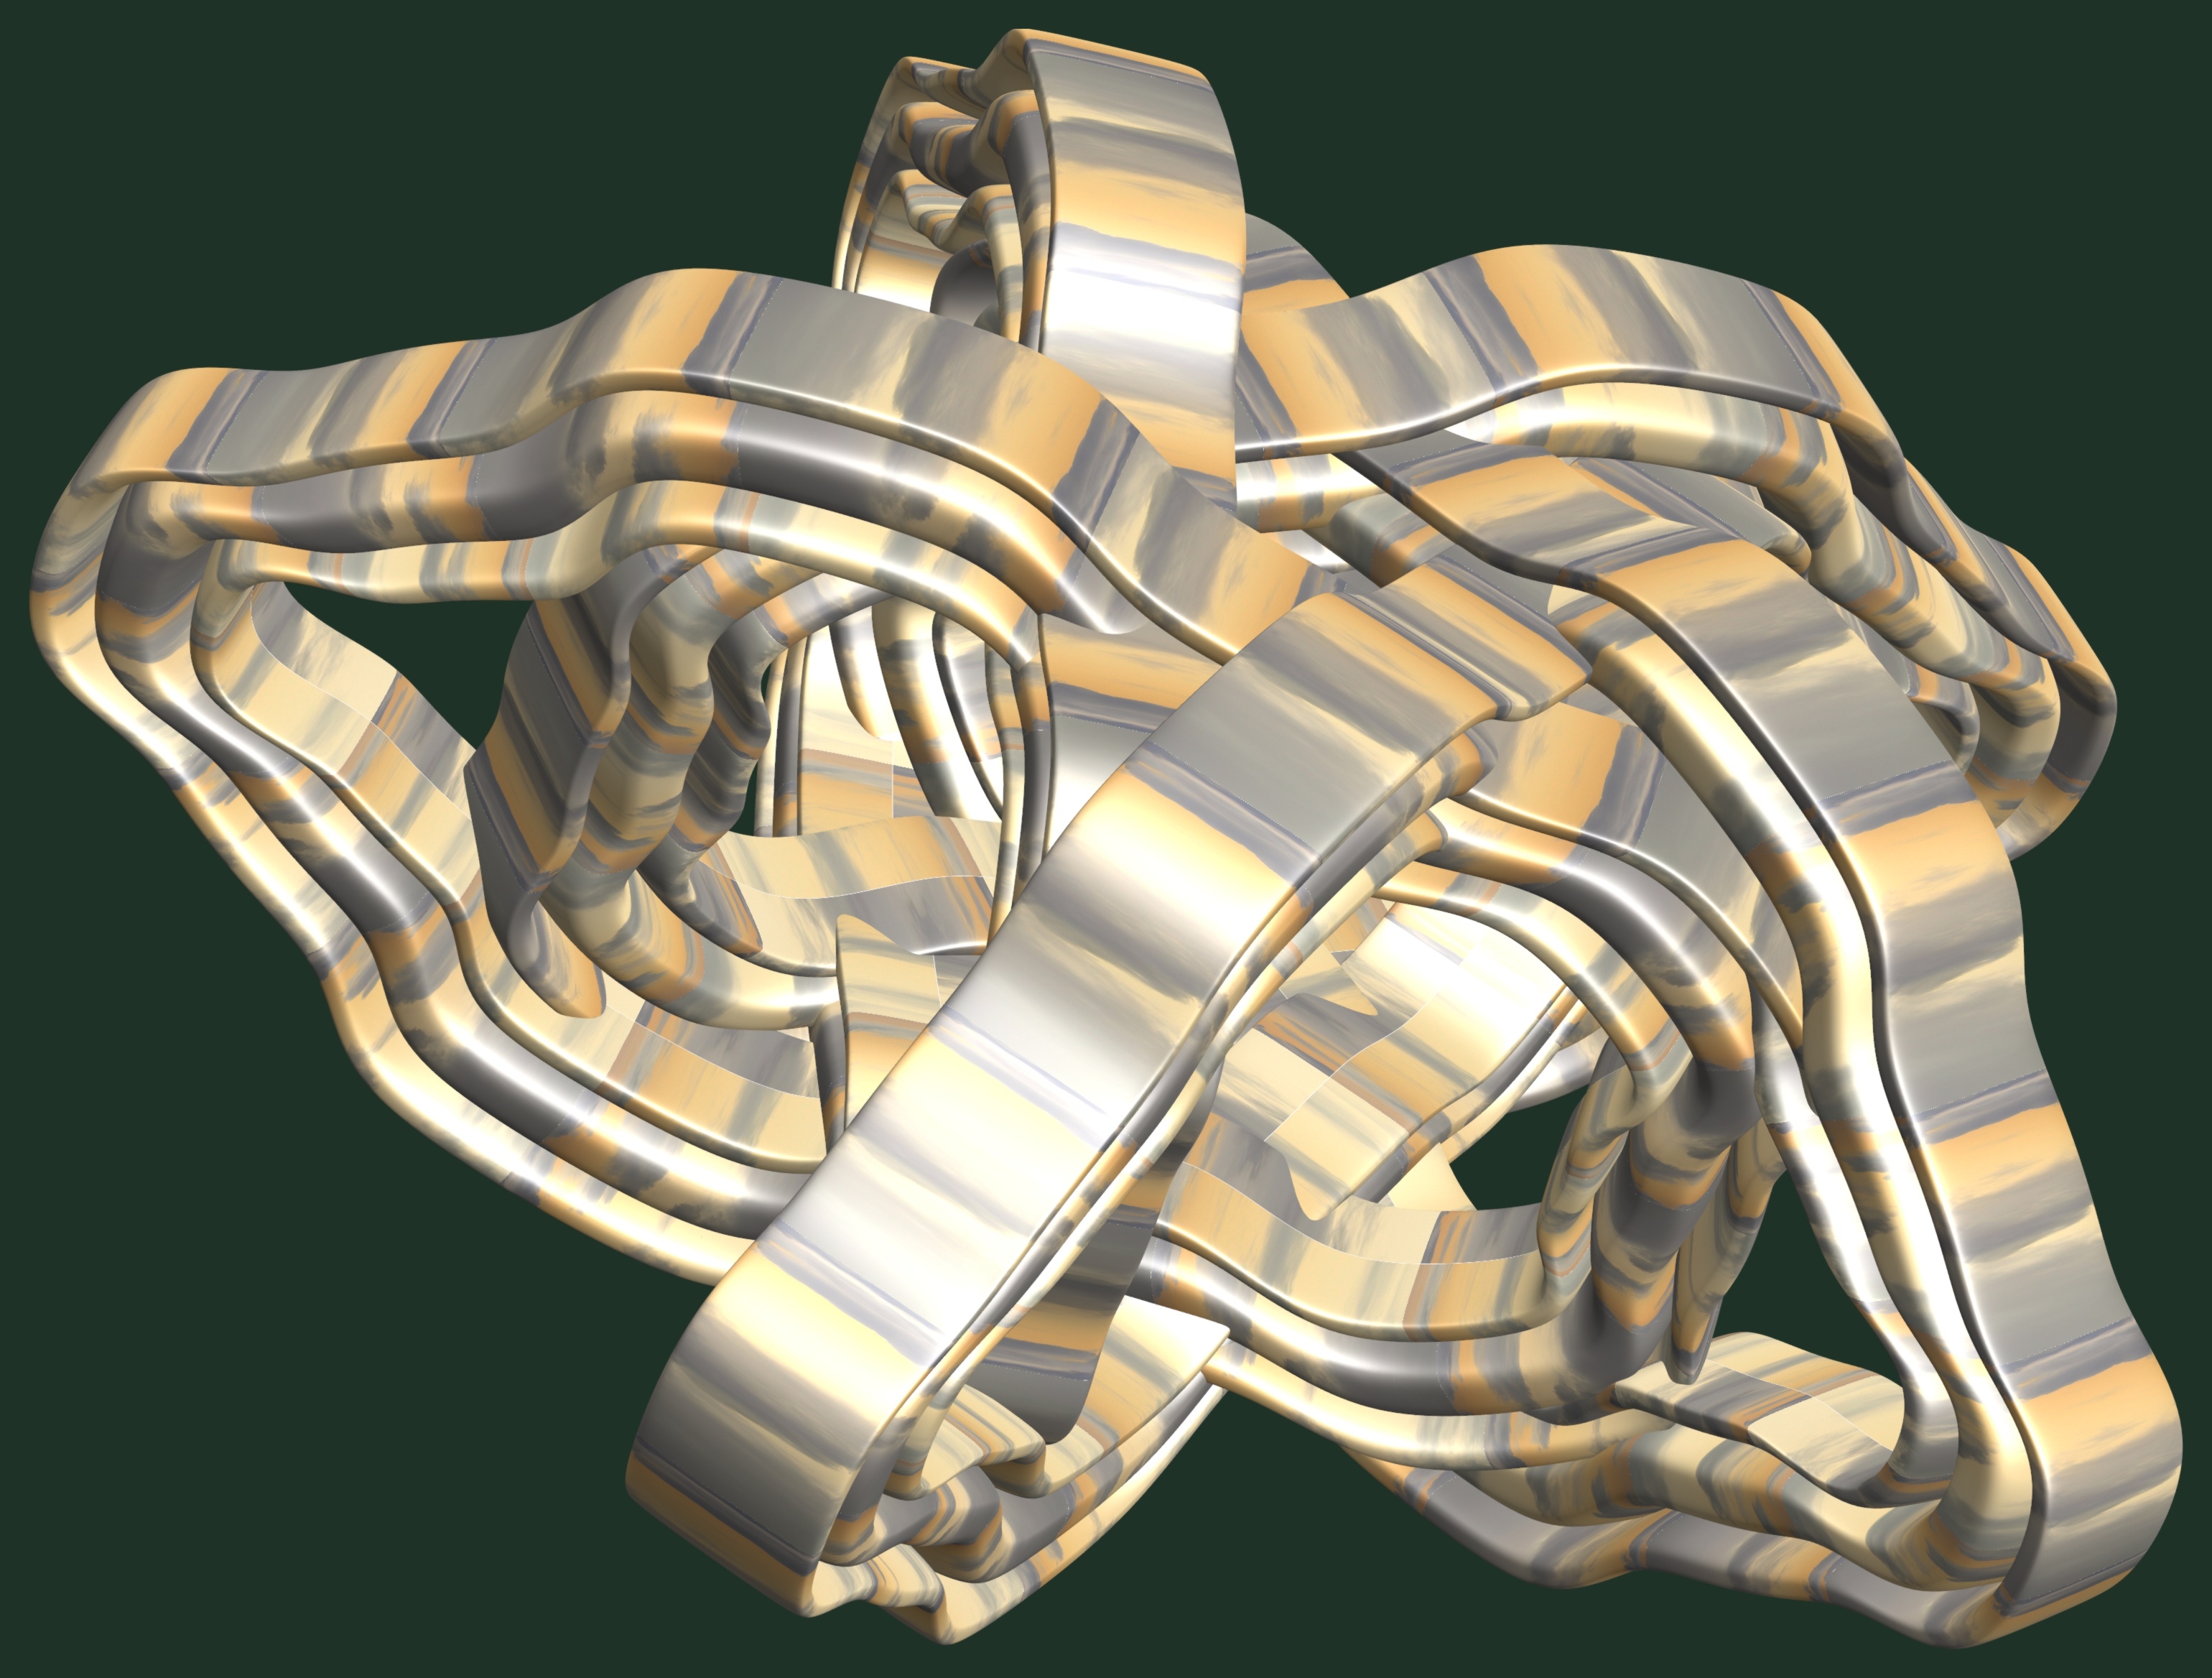
hand, structure, texture, pattern, arm, human body, cool image, design, symmetry, 3d, graphic, organ, torus, mathematica, cg, parametricplot3d, code, program, algorithm, abstruct, mapping, football equipment and supplies